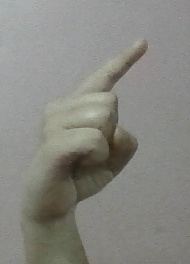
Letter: ra